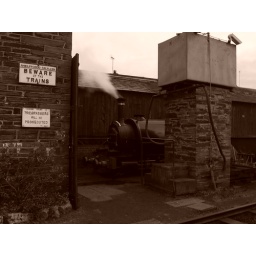
taken on night photo shoot loco 1 sat at water column in pendre